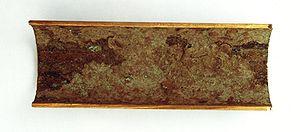
L'entartrage est le dépôt de tartre sur un objet ou à l'intérieur d'une canalisation.